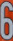
Number: 6